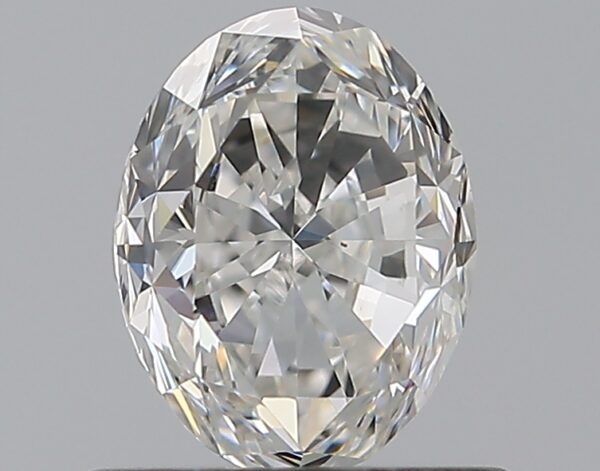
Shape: oval
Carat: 0.7
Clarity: VS2
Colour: F
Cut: FG
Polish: EX
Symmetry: VG
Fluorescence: F
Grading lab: GIA
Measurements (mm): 6.14 x 4.71 x 3.29